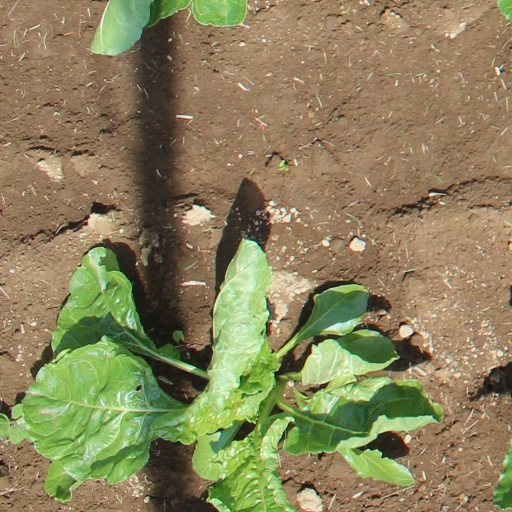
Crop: sugar beet